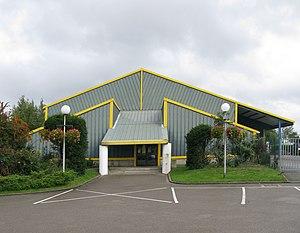
Salle polyvalente Anne-Marie Chevalier, à Brouckerque.
Brouckerque est une commune française, située dans le département du Nord en région Hauts-de-France. C'est un village agricole du Blootland, égayé de champs, de watergangs et de canaux.